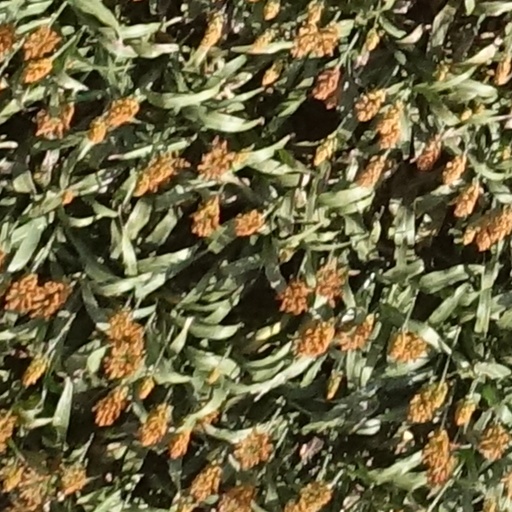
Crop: sorghum